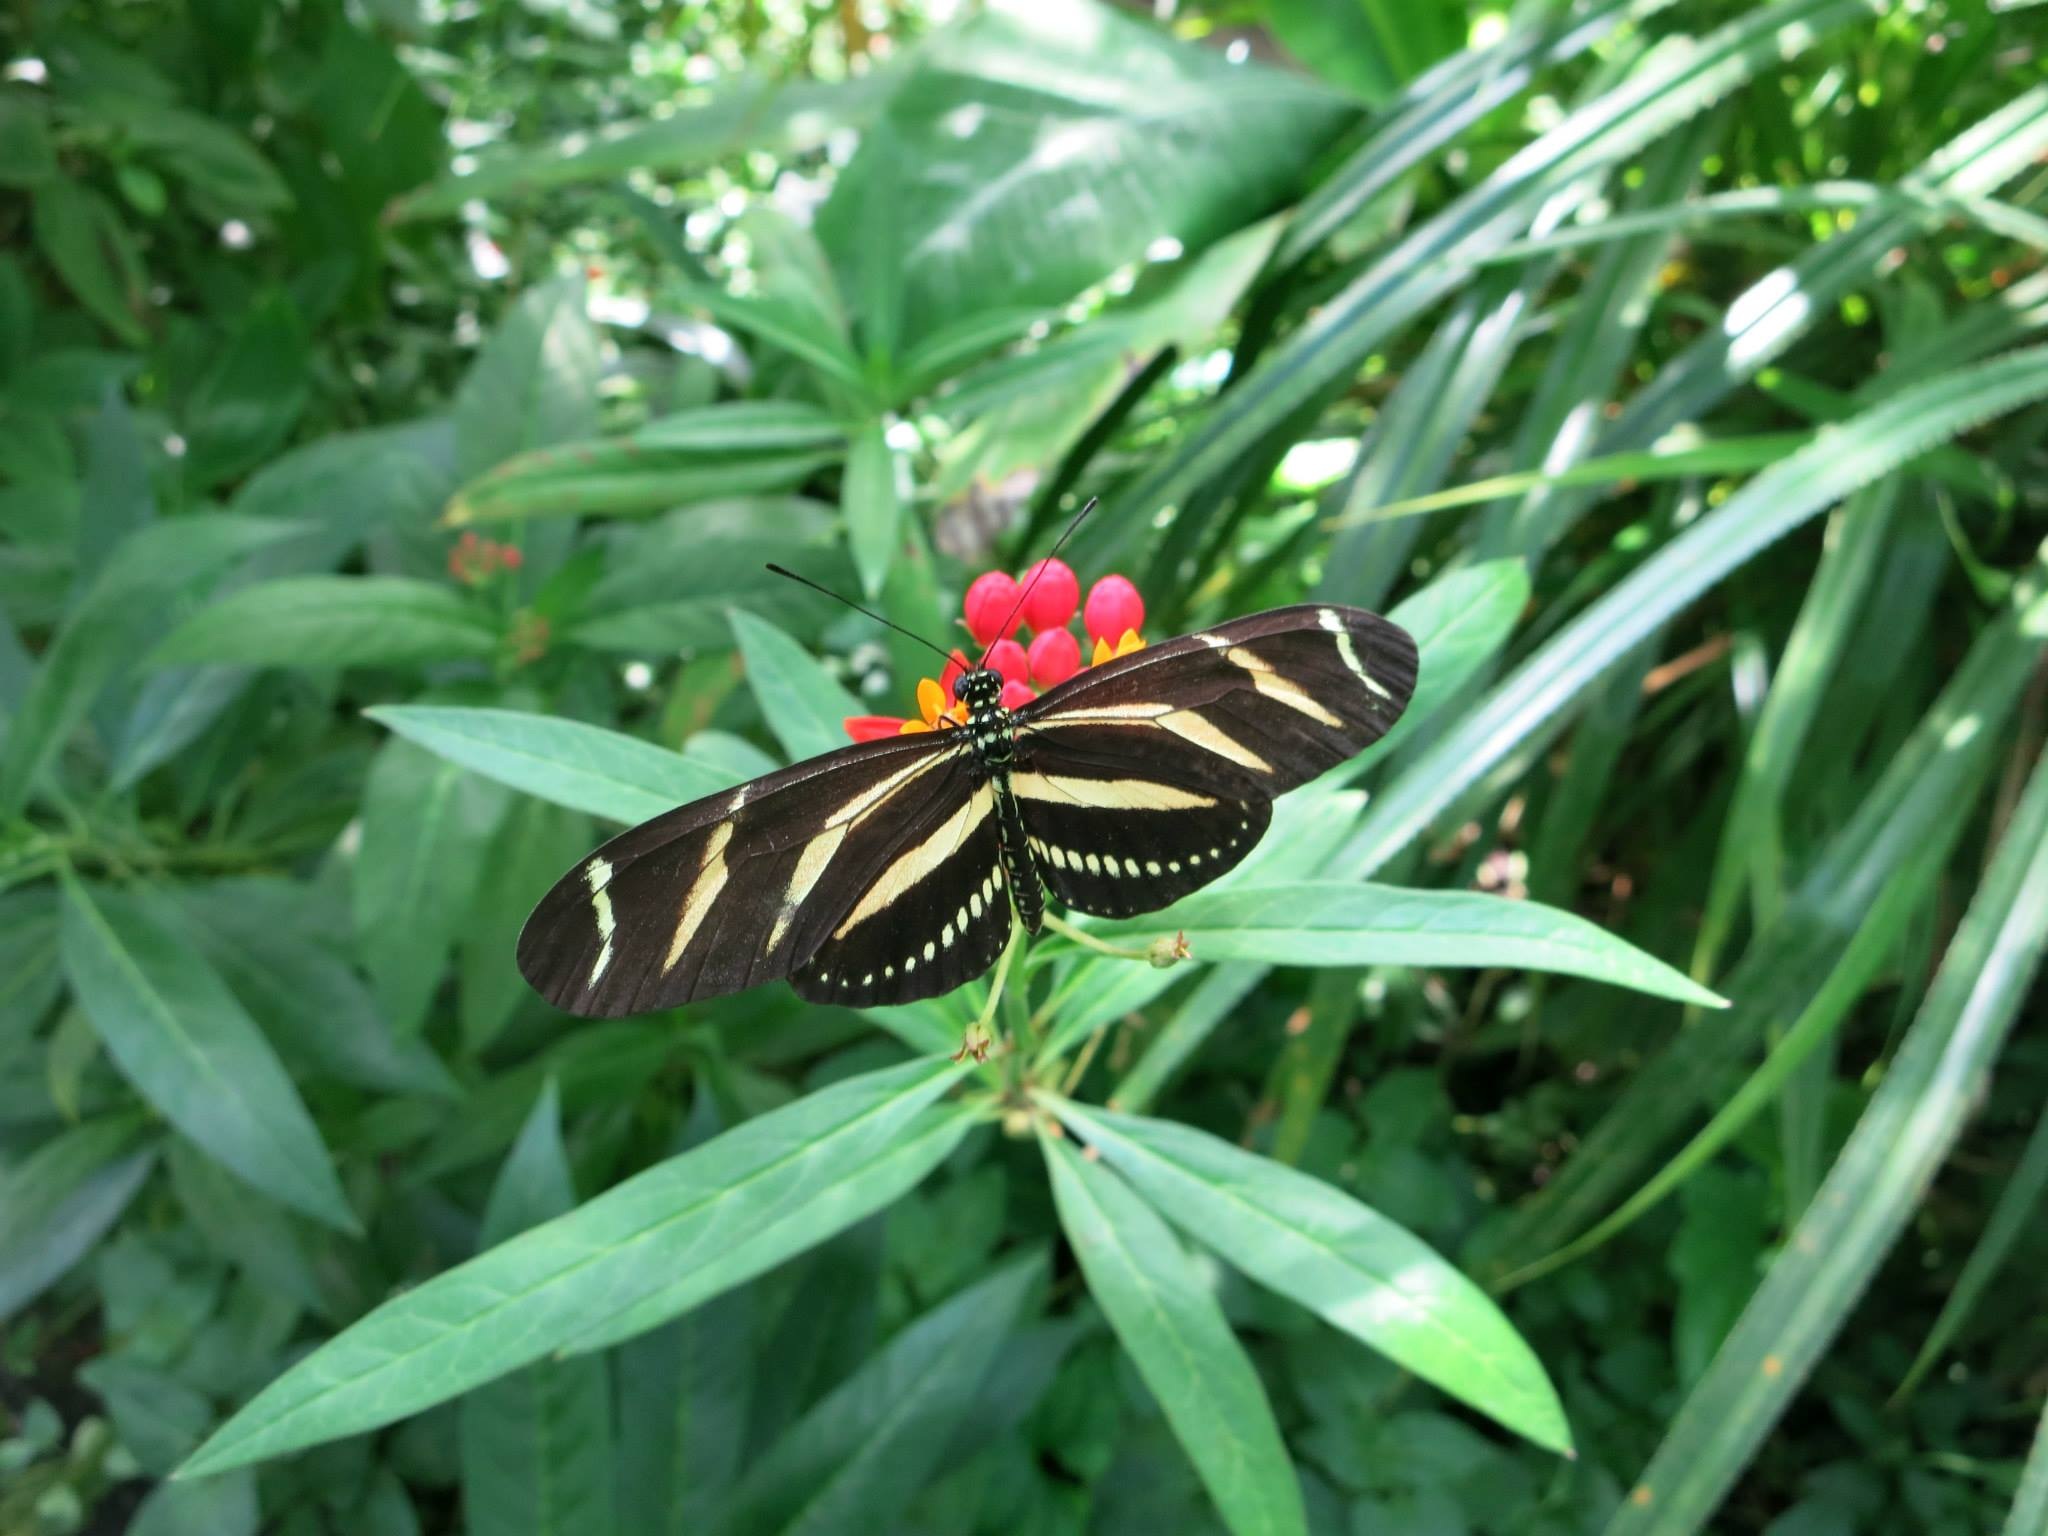
nature, grass, plant, leaf, flower, spring, green, herb, insect, natural, botany, butterfly, garden, flora, fauna, invertebrate, monarch butterfly, gardening, macro photography, arthropod, pollinator, moths and butterflies, lycaenid